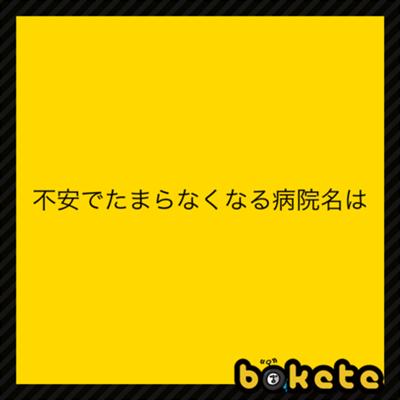
回答: アミバ整形外科